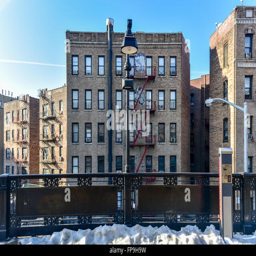
view of apartment buildings from the subway station on the line